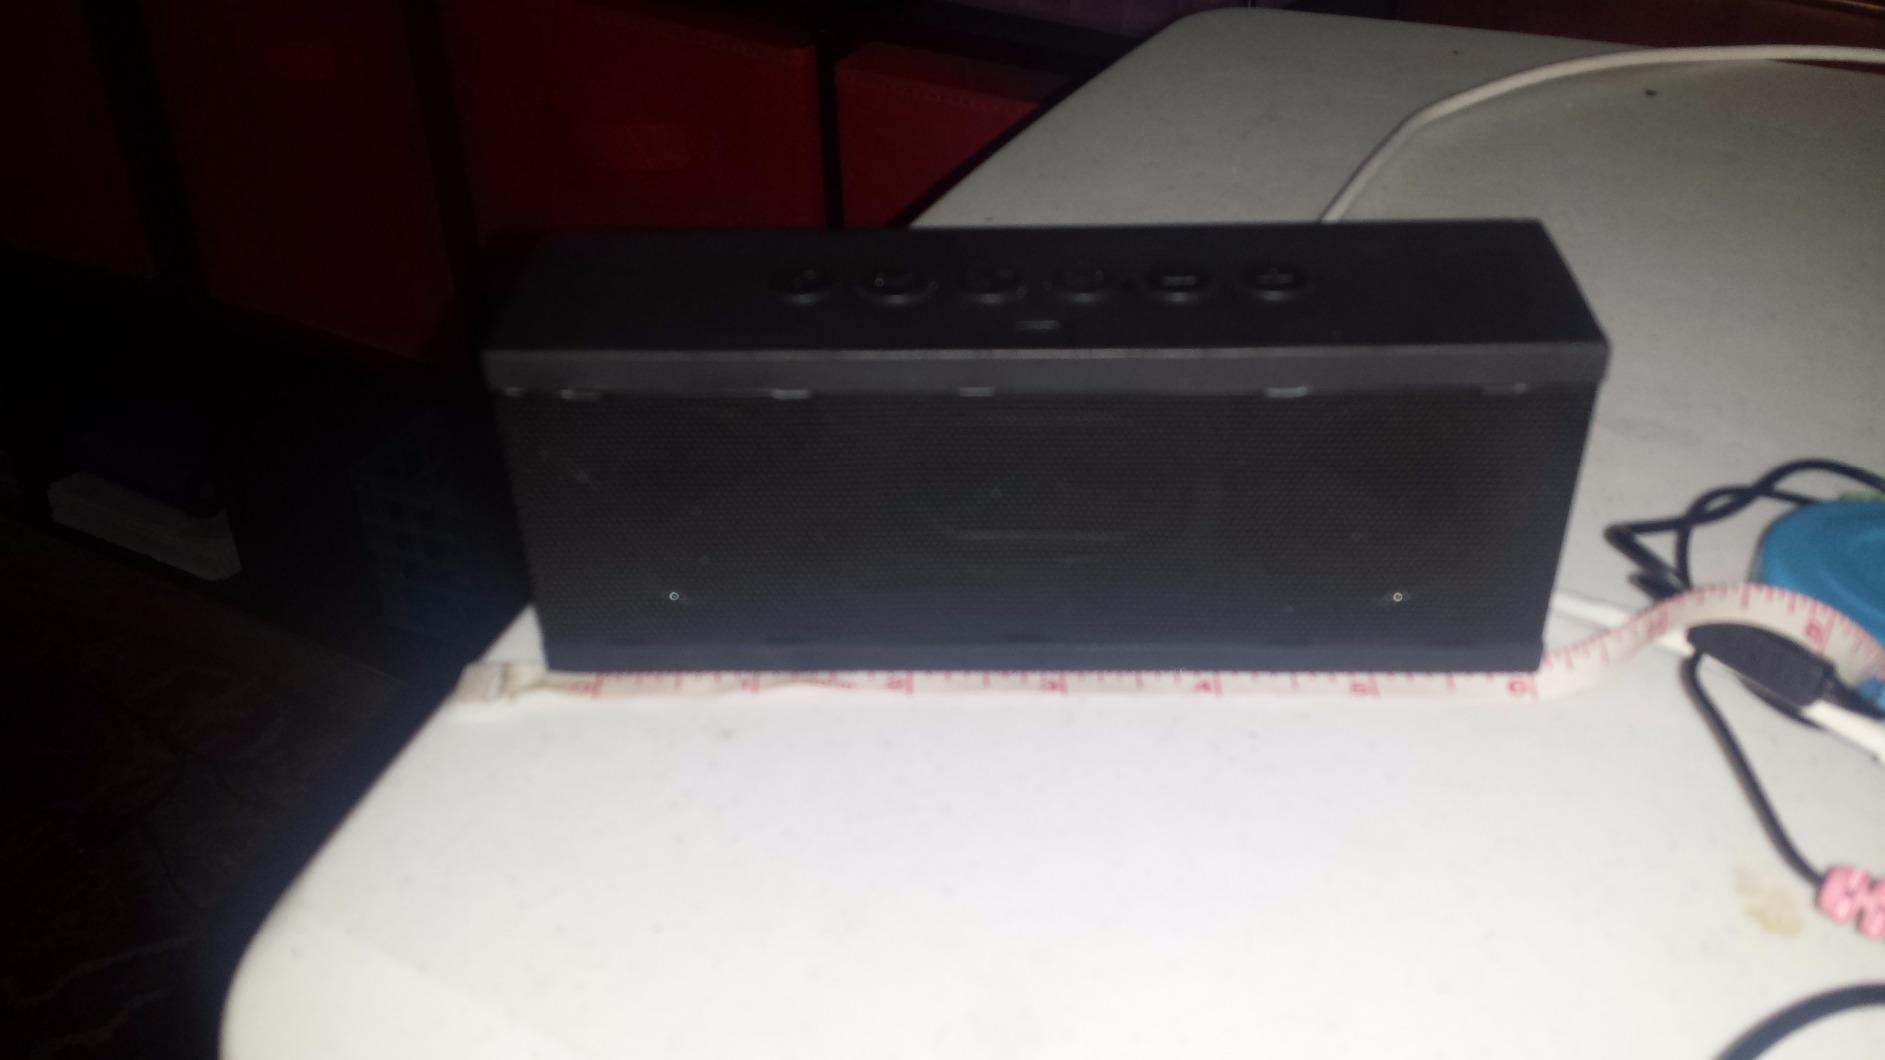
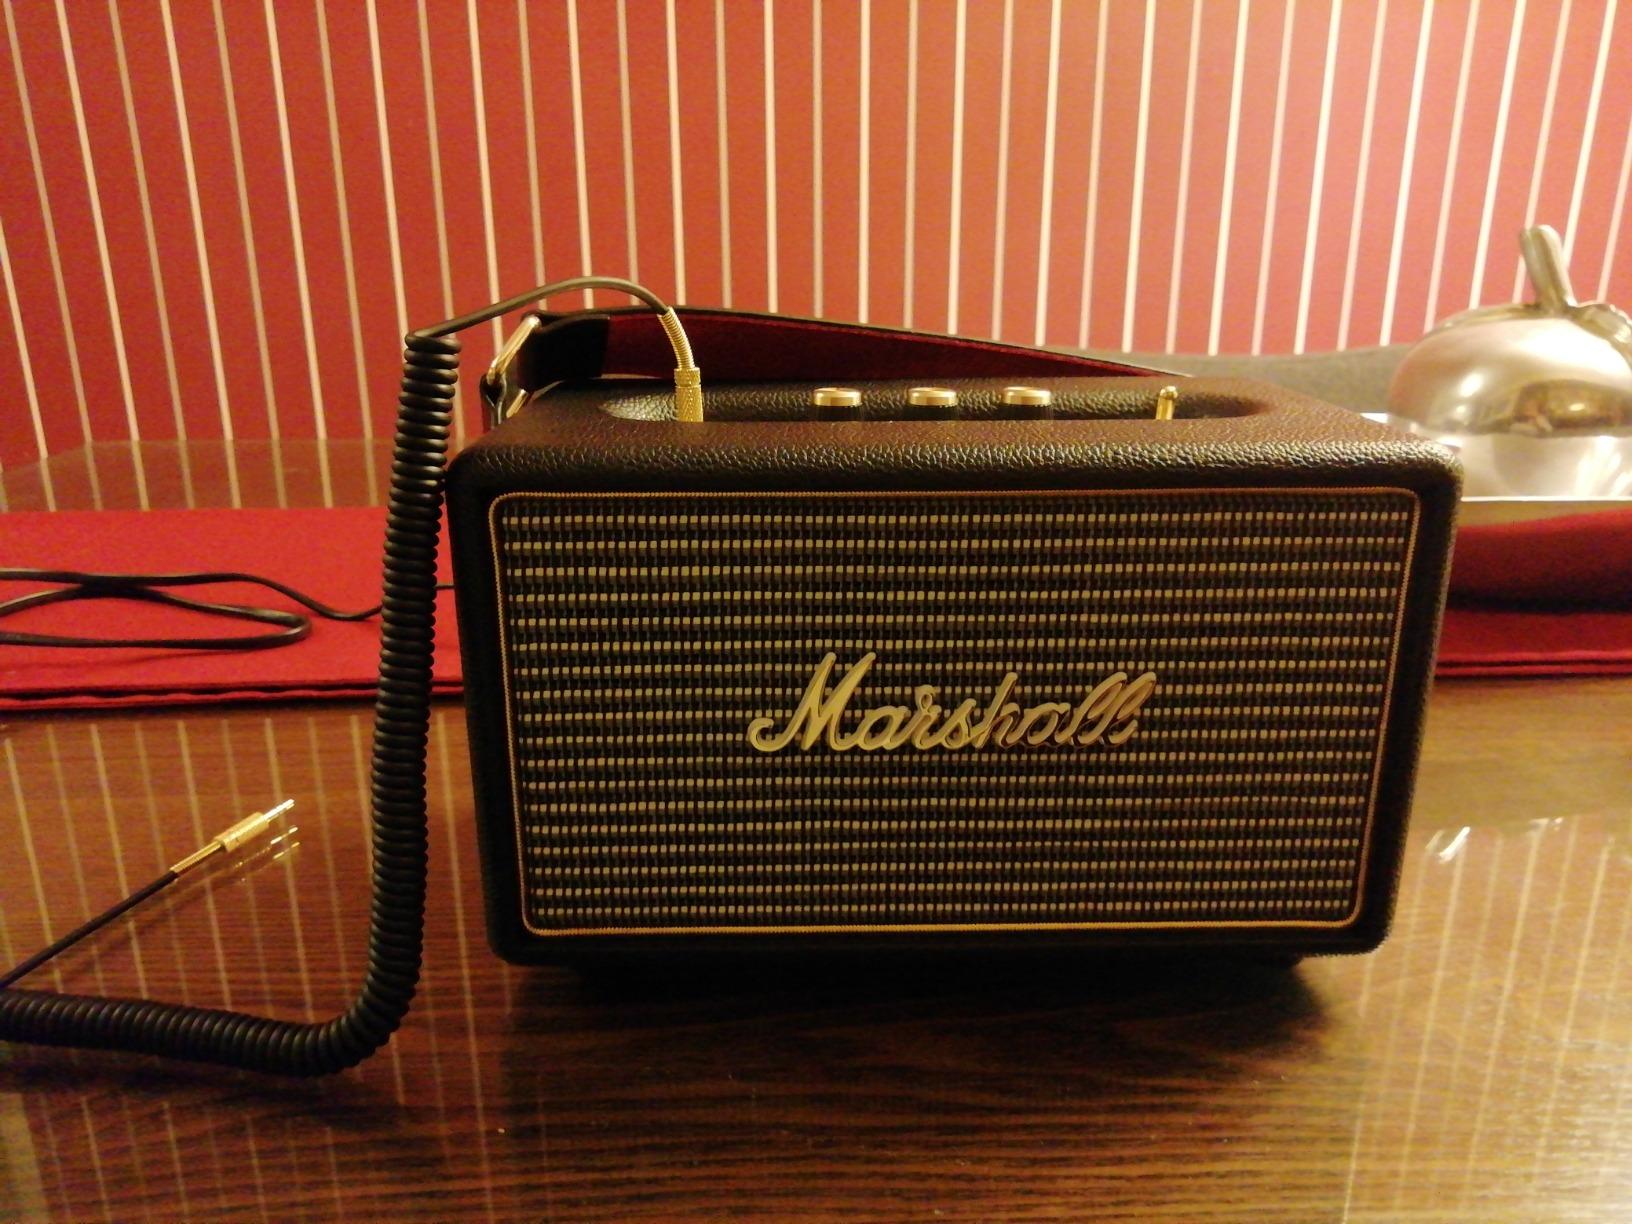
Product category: speaker
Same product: no